Public display of affection

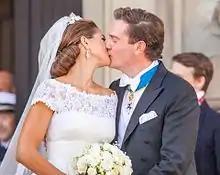
Wedding kiss: Princess Madeleine of Sweden and Christopher O'Neill kiss each other after their wedding, 2013

Public displays of affection (PDA) are acts of physical intimacy in the view of others. What is considered to be an acceptable display of affection varies with respect to culture and context.